Firearms regulation in Switzerland

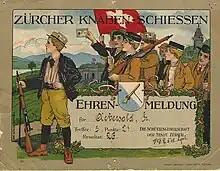
1925 Knabenschiessen certificate of participation. Target shooting is one of the most popular sports in Switzerland

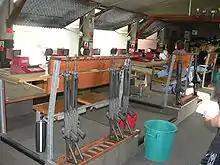
The federal shooting range of Versoix, Switzerland; people come to such ranges to complete mandatory training ("Obligatorischeschiessen") with service arms, or to shoot for sport and competition.

Firearms regulation in Switzerland allows the acquisition of semi-automatic, and – with a may-issue permit – fully automatic firearms, by Swiss citizens and foreigners with or without permanent residence. The laws pertaining to the acquisition of firearms in Switzerland are amongst the most liberal in the world, as well as being the most permissive in Europe. Swiss gun laws are primarily about the acquisition of arms, and not ownership. As such a license is not required to own a gun by itself, but a shall-issue permit is required to purchase most types of firearms. Bolt-action rifles, break-actions and hunting rifles do not require an acquisition permit, and can be acquired with just a record extract. An explicit reason must be submitted to be issued an acquisition permit for handguns or semi-automatics unless the reason is sport-shooting, hunting or collecting. Permits for concealed carrying in public are issued sparingly. The acquisition of fully automatic weapons, suppressors and target lasers requires special permits issued by the cantonal firearms office. Police use of hollow point ammunition is limited to special situations.